Battle of Kupres (1994)

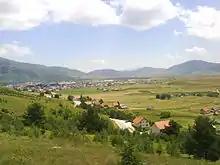
Kupres, objective of Operation Cincar and Autumn-94

Following a new military strategy of the United States endorsed by Bill Clinton since February 1993, the Washington Agreement was signed by Croatia and Bosnia and Herzegovina in March 1994. The agreement ended the Croat–Bosniak War and established the Federation of Bosnia and Herzegovina. The political settlement allowed the ARBiH and the HVO to deploy additional troops against the VRS in a series of small-scale attacks designed to wear down the Bosnian Serb military, but the attacks claimed no territorial gains before October. The ARBiH adopted an attrition warfare strategy relying on its numerical superiority compared to the VRS, which suffered from manpower shortages. This strategy aimed for limited advances, without support of heavy weapons and means of transport—unavailable to the ARBiH at the time.